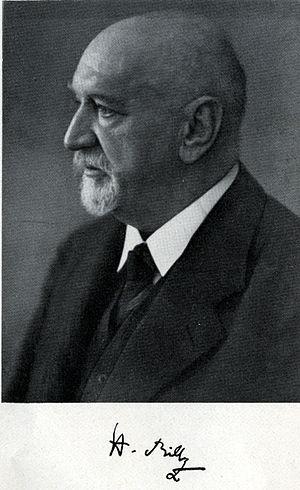
Heinrich Biltz est un professeur et chimiste allemand.